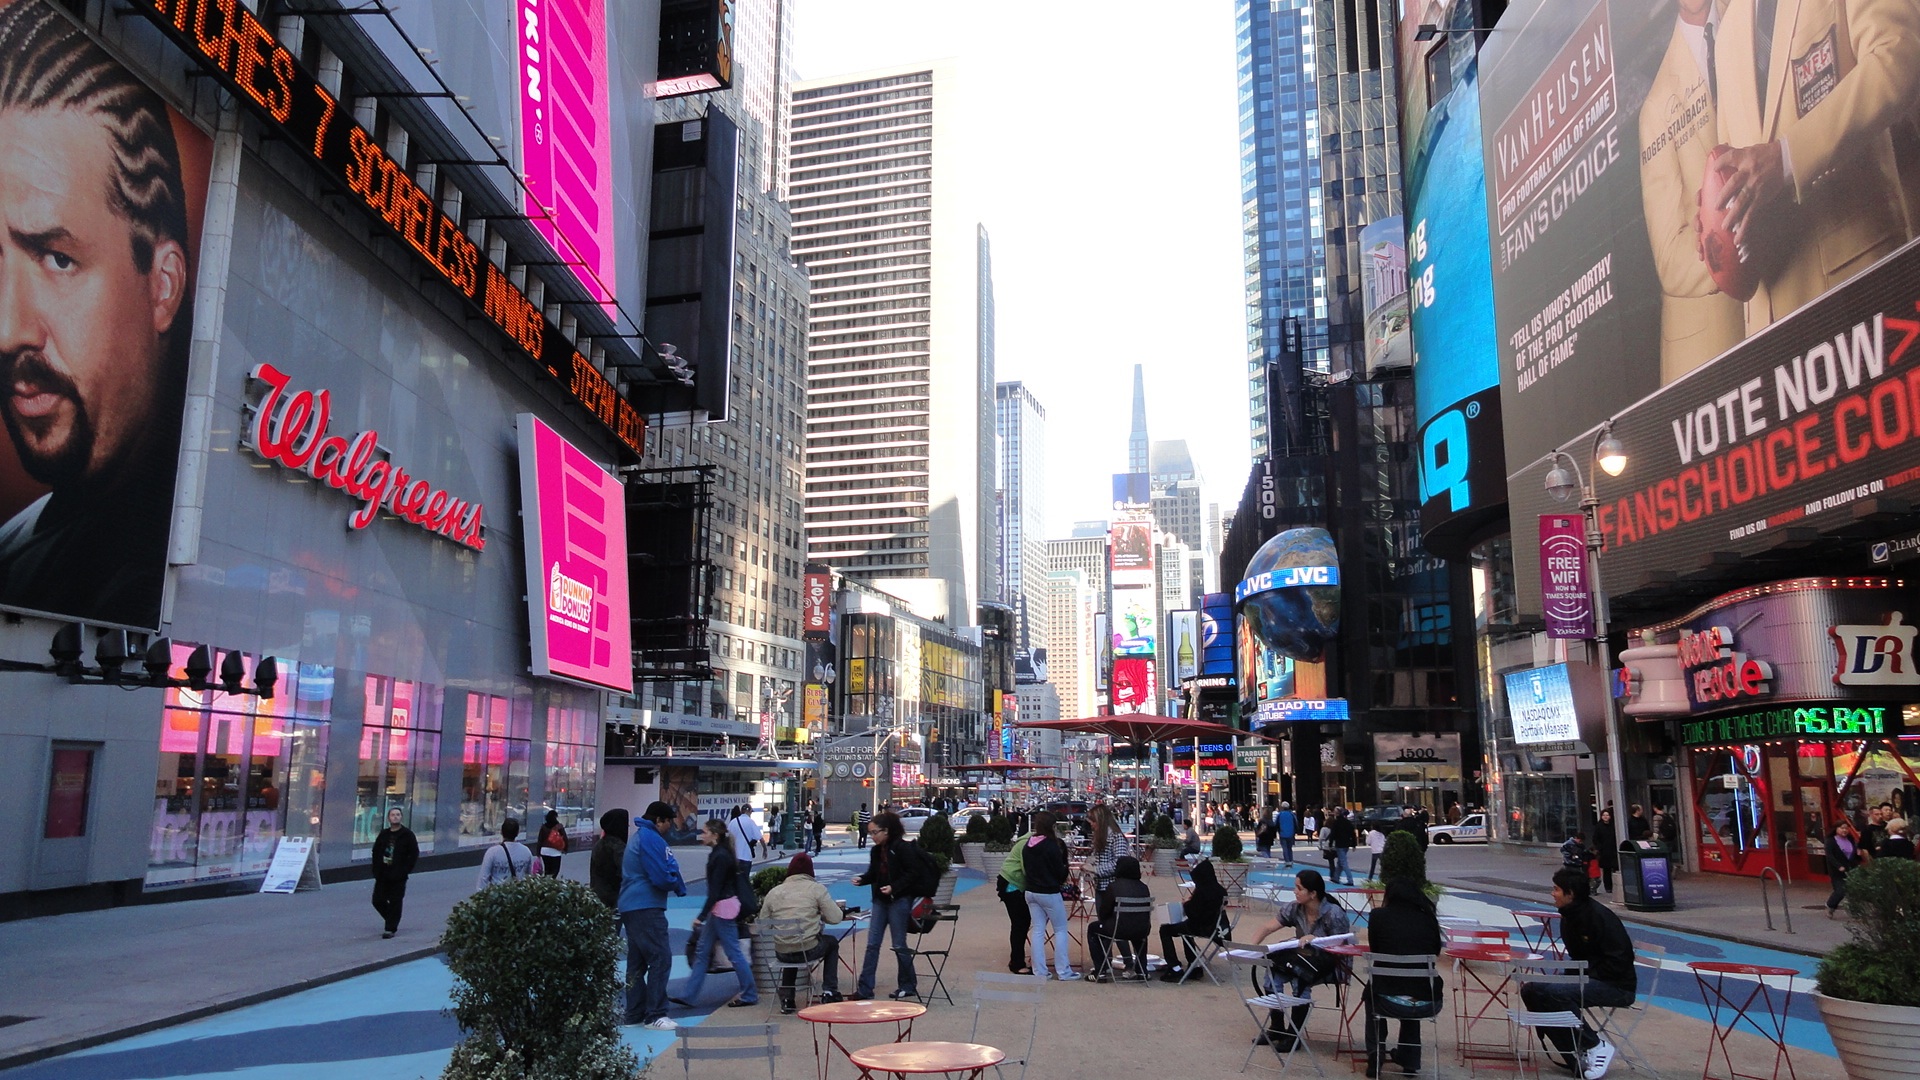
pedestrian, road, street, city, times square, manhattan, new york city, crowd, downtown, shopping, infrastructure, metropolis, shopping mall, urban area, human settlement